Washing the Ethiopian White

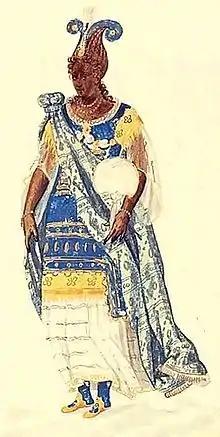
A design for the daughter of Niger by Inigo Jones

The ability to undo the created order of the world is through the action of divine grace, and it is this doctrine which underlies the Renaissance pagan presentation of Ben Jonson's "The Masque of Blackness" (1605). In it Niger, the god of the Nile, emerges from the ocean in search of a country where the skin of his black daughters can be whitened. The Ethiopian moon-goddess reassures him that his quest is at an end in Britain, which is